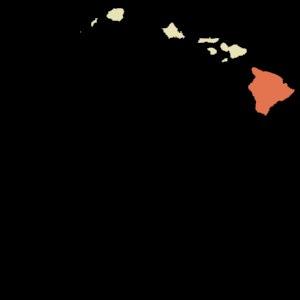
Le comté d'Hawaï est un comté situé dans l'État d'Hawaï, aux États-Unis, sur l'île de Hawaï. Selon le recensement de 2010, sa population est de 185 079 habitants. Son siège est à Hilo.